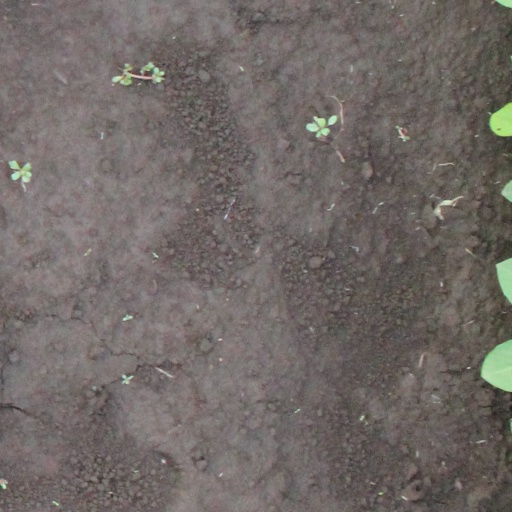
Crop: soybean